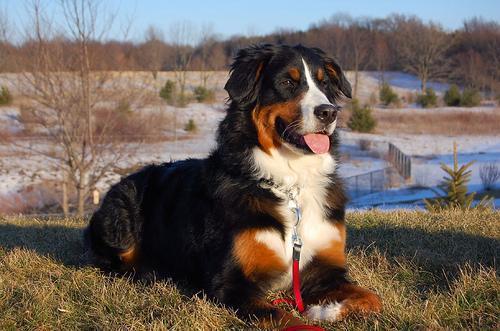
Bernese_mountain_dog